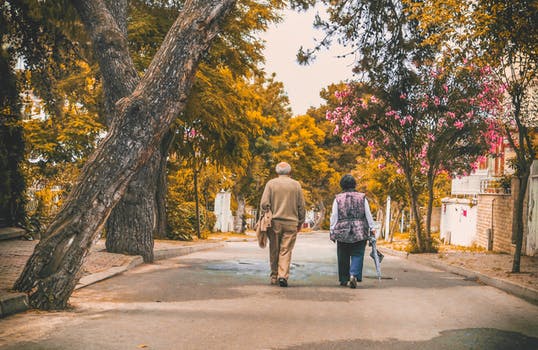
Label: No Watermark